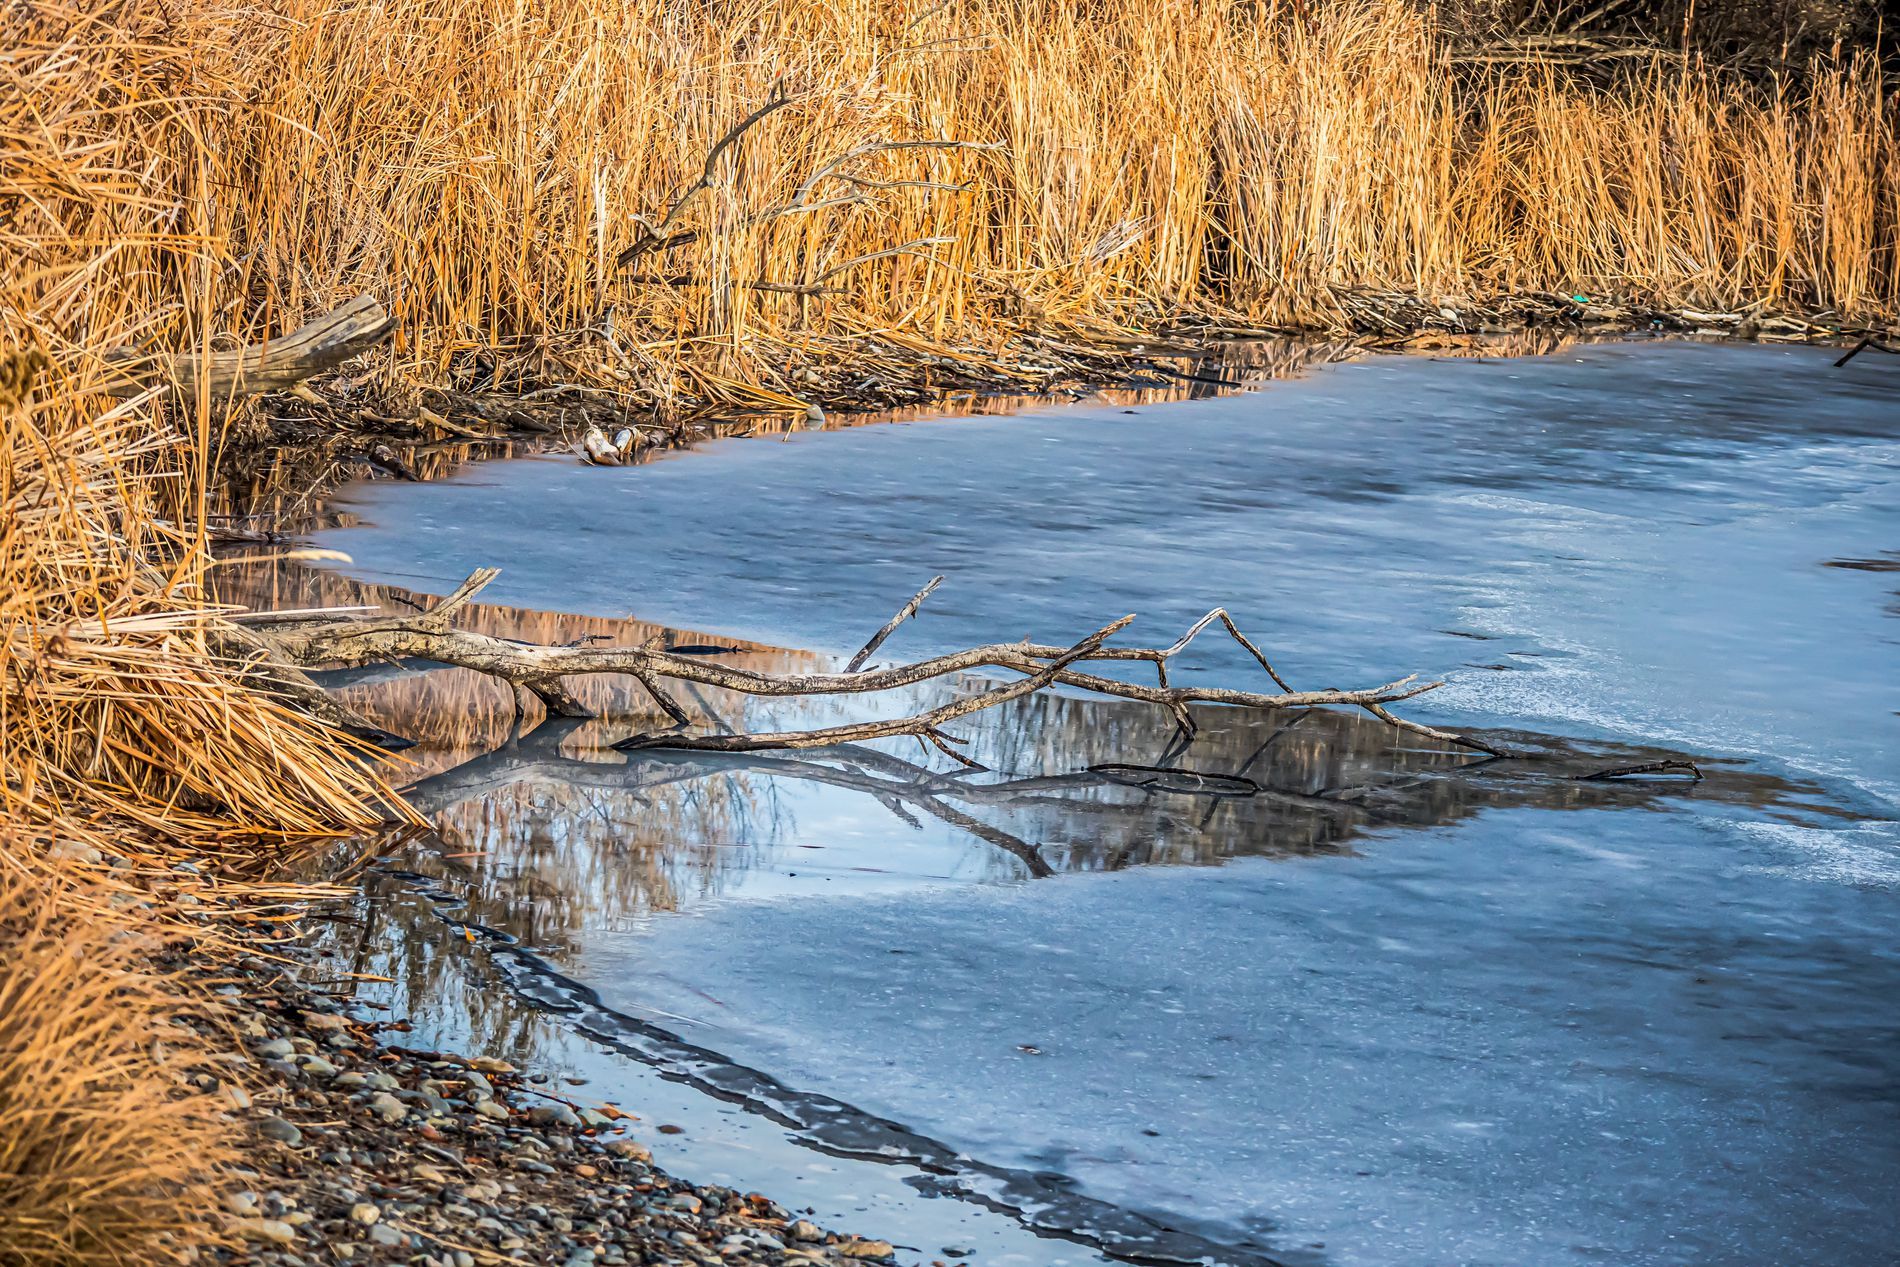
Dead tree branches on lake
A lake with yellow plants on its shores with dead tree branches on the water in daylight.
A landscape photo captured from an eye-level angle for a lake with a dark and yellow color palette while the plants are in an earthy brown color palette. The dead tree branches in daylight give the feeling of depression and sadness.
Labels: Land, Nature, Outdoors, Swamp, Water, Plant, Reed, Pond, Scenery, Ice, Wood, Animal, Reptile, Tree, Lizard, Beach, Coast, Sea, Shoreline, Lake, Plants, Tree branch
Camera: Canon Canon EOS M50
Lens: EF-M55-200mm f/4.5-6.3 IS STM
Aperture: F5.6
Exposure: 1/250 sec
ISO: 500
Focal length: 70